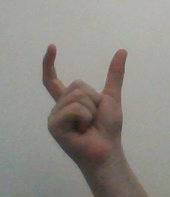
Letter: nun